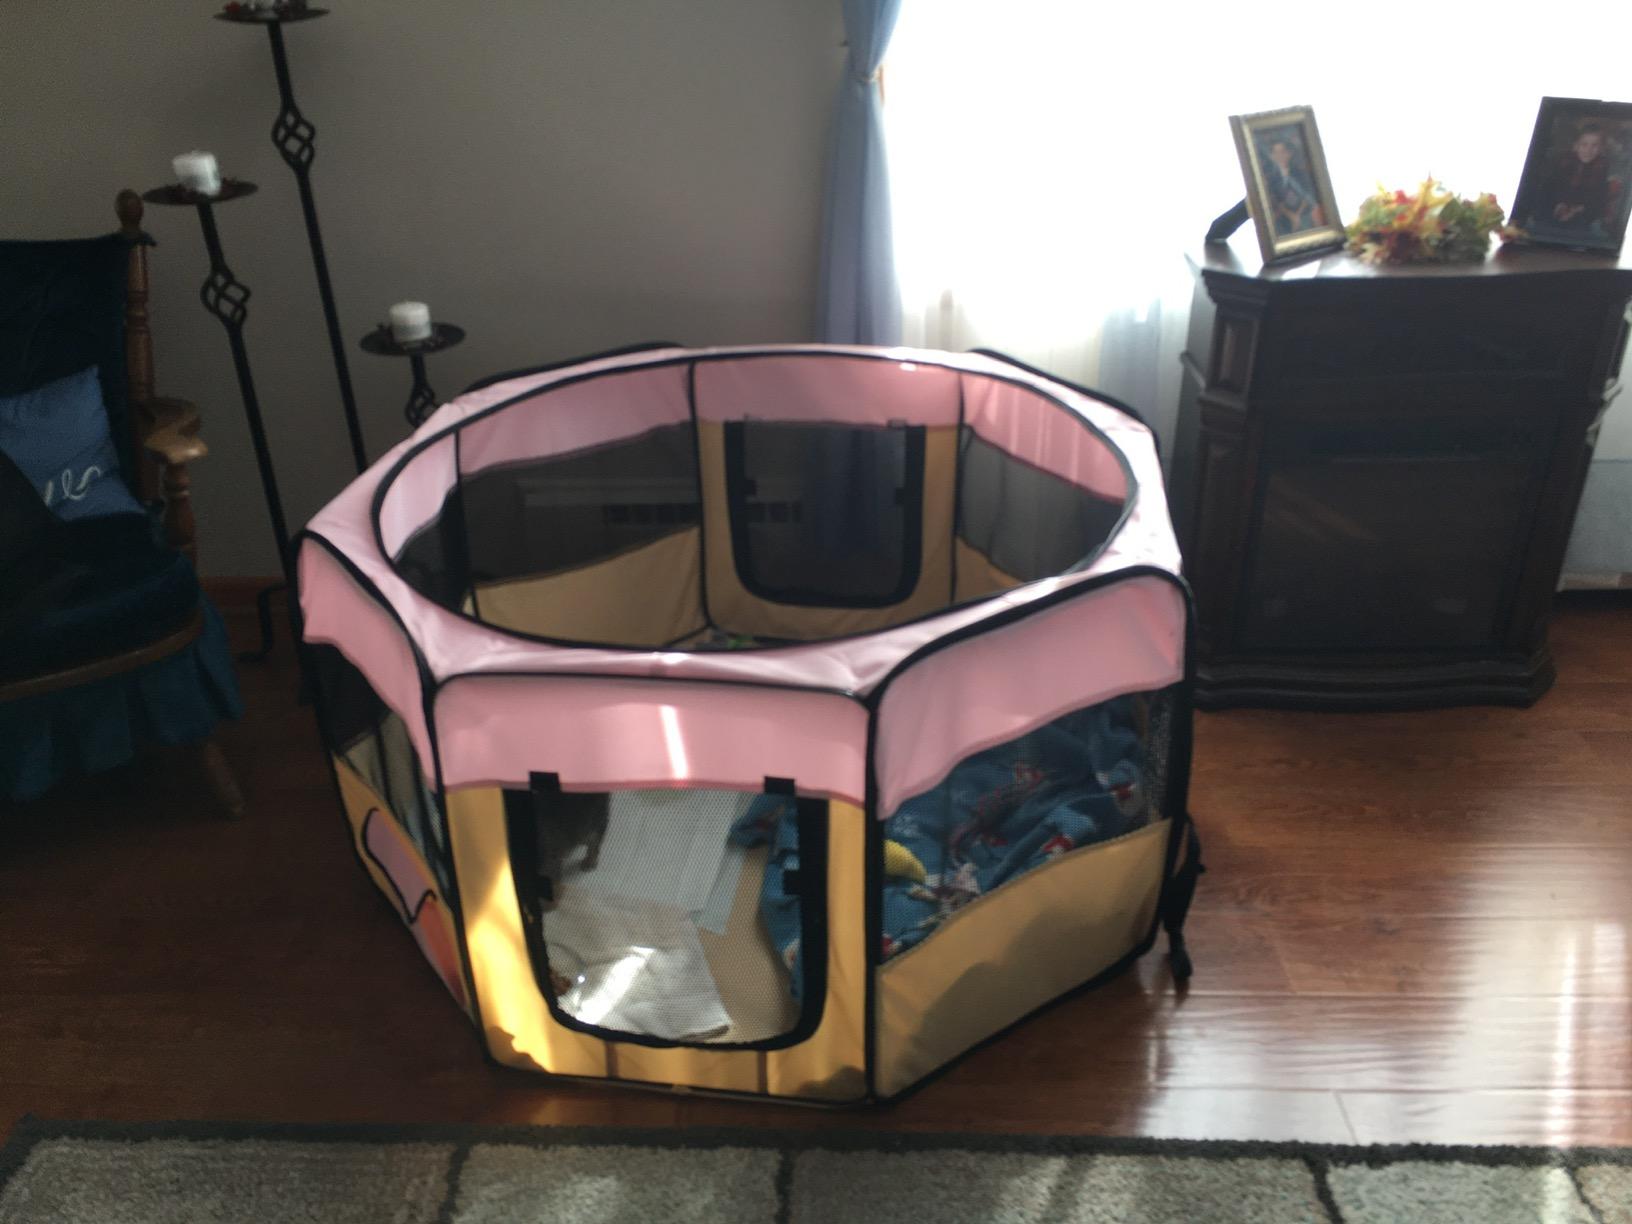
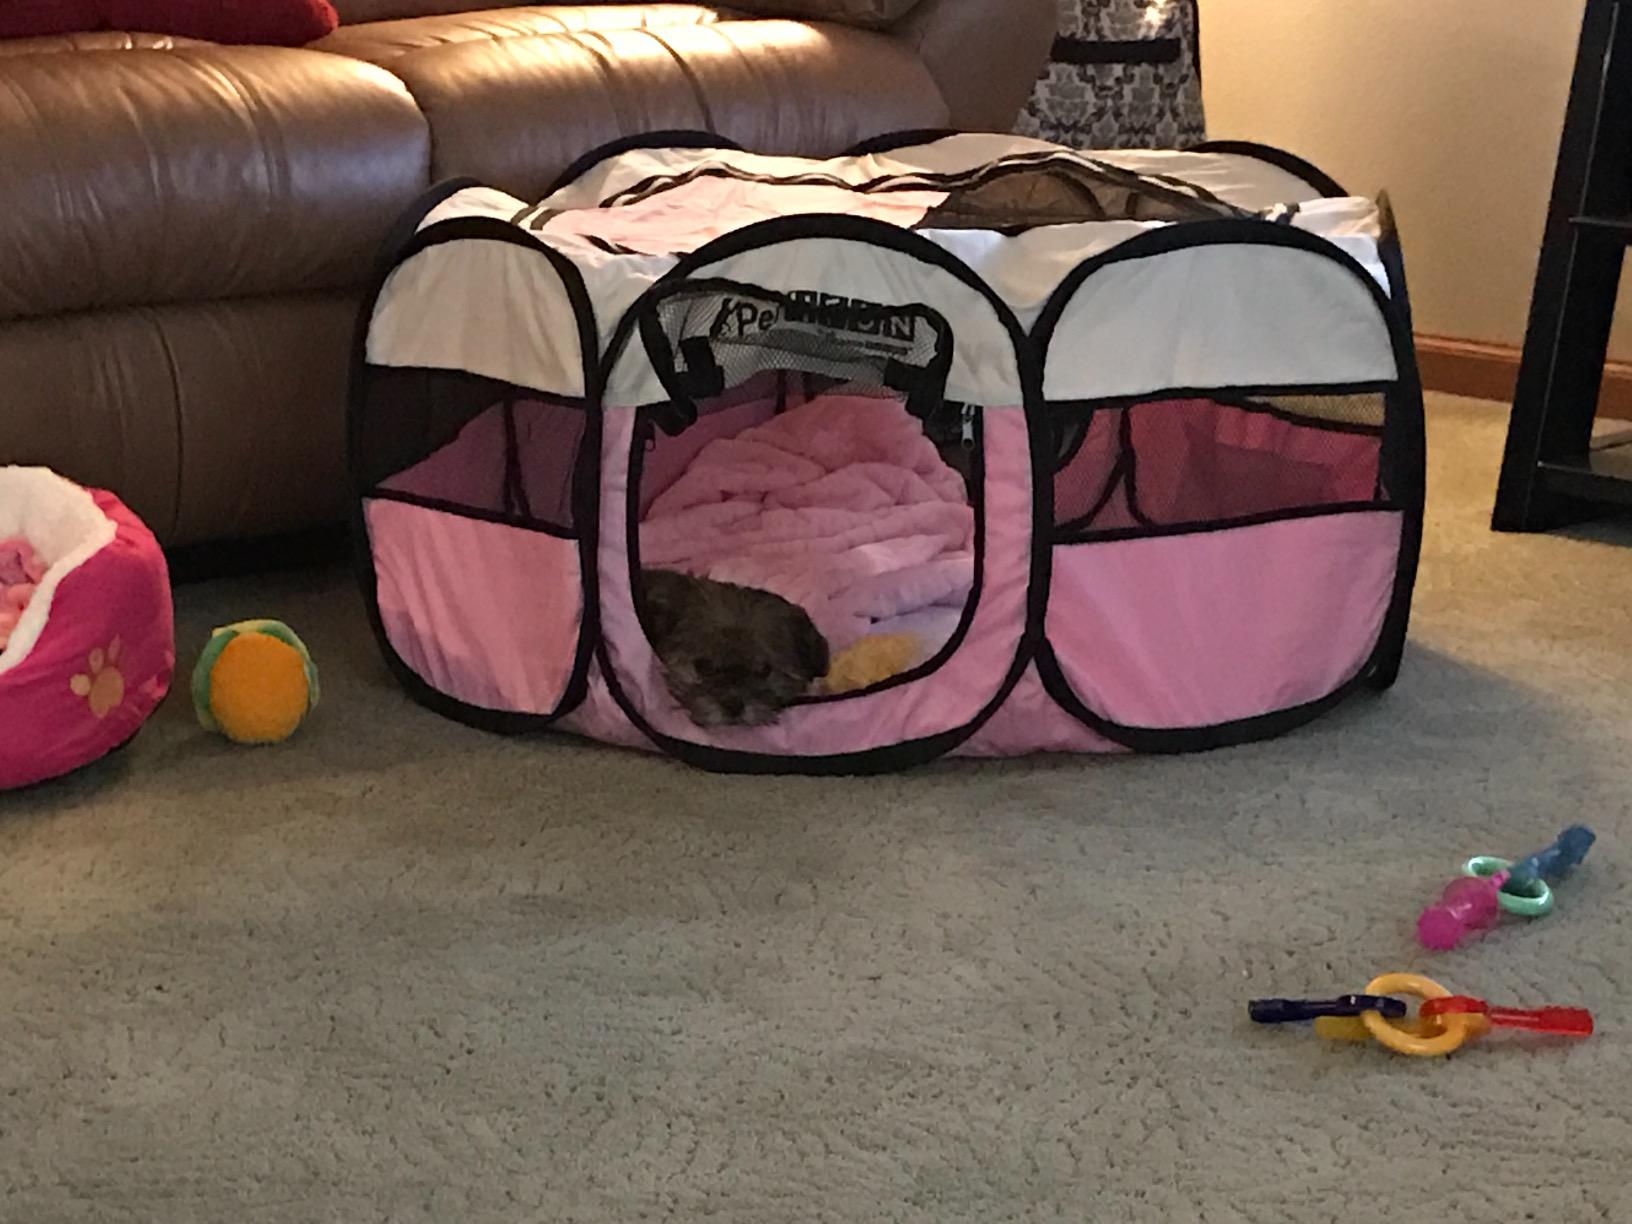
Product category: items_kennel
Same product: no